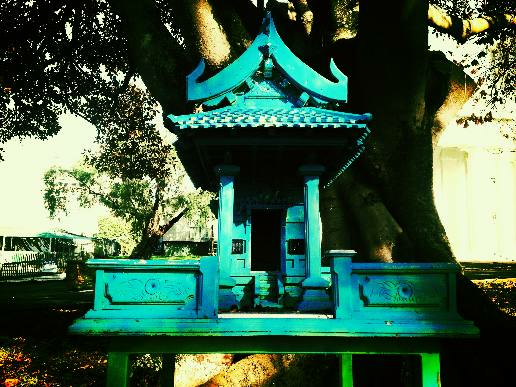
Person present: No